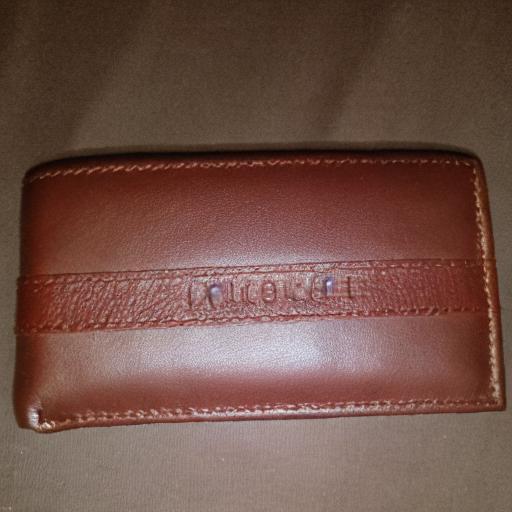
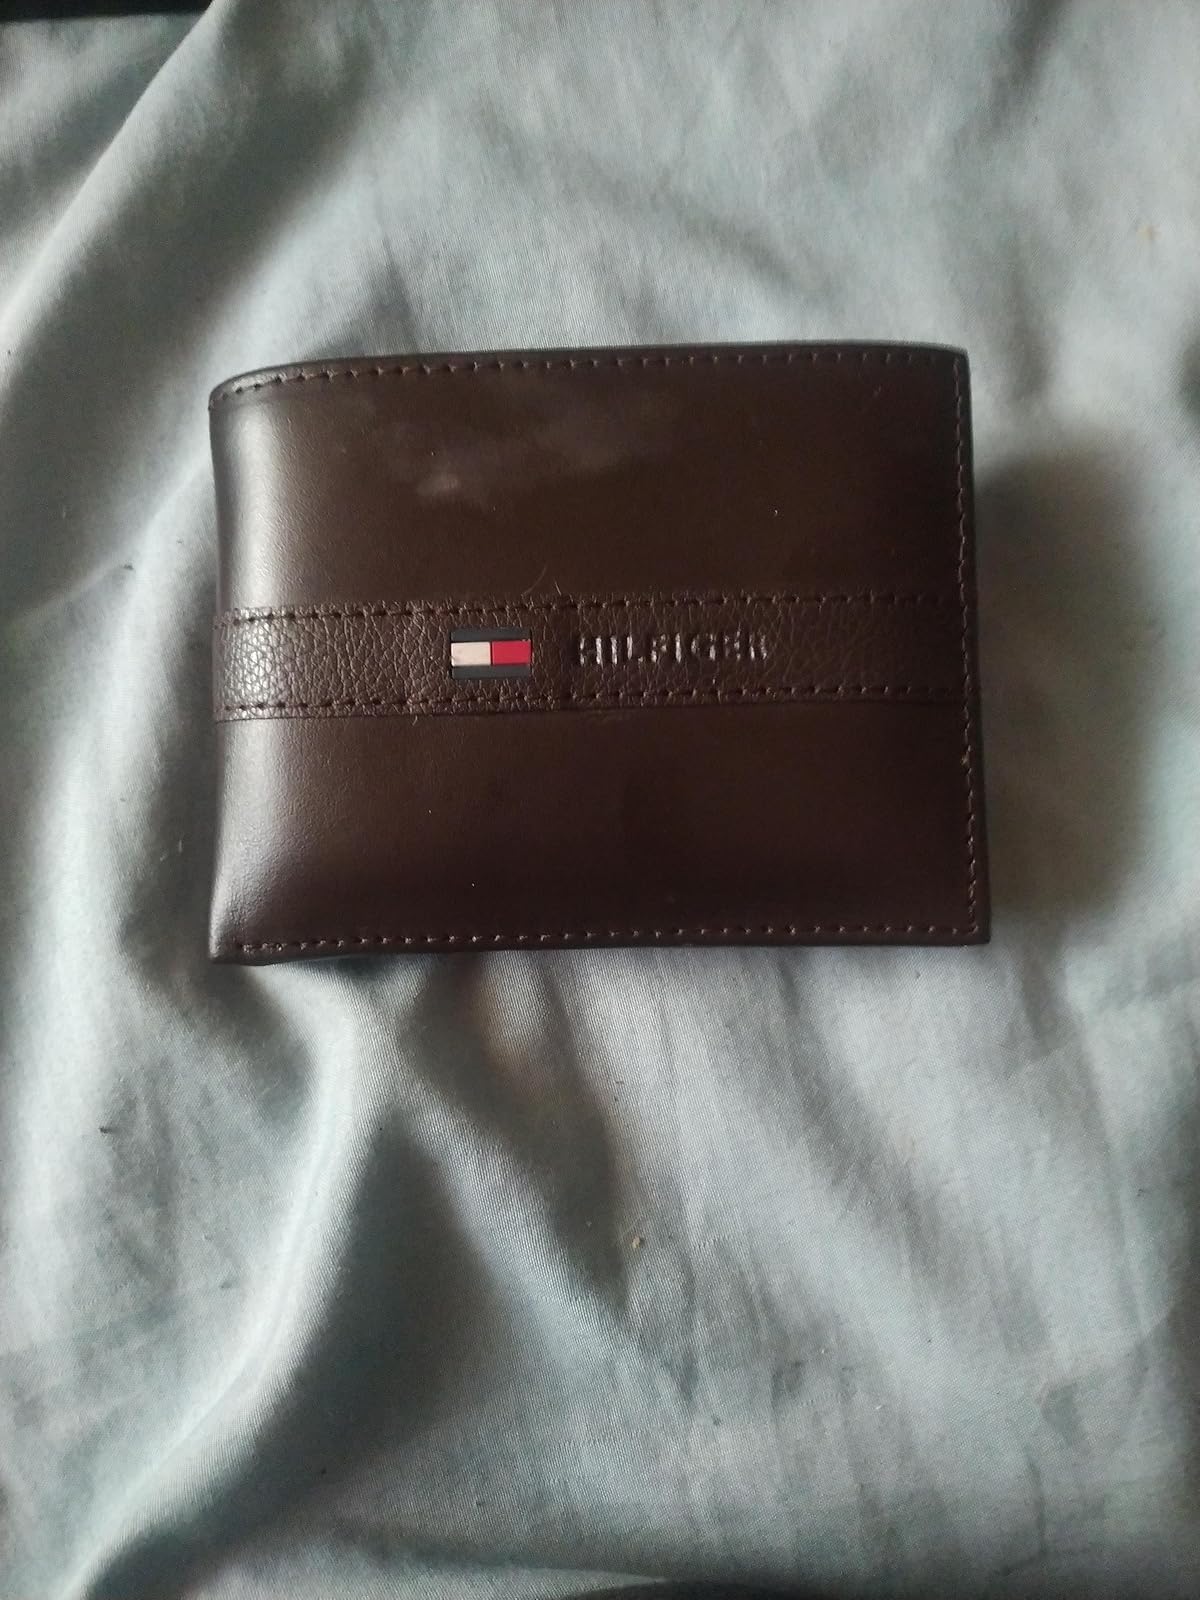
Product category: accessories_wallet
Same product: no